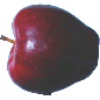
Label: Apple Red Delicious 1